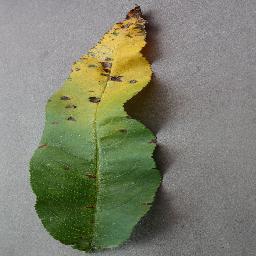
Label: Peach___Bacterial_spot